Adam Edward Ludy

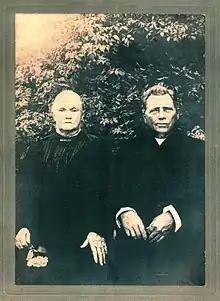
Adam Edward Ludy and wife Amanda (née Stone) Ludy circa 1900

Adam Edward Ludy (30 April 1831 – 25 August 1910), was an American Civil War veteran and pioneer of the American frontier crossing the California Trail in 1864. He and his son, Jacob Edward Ludy (1858–1921), were the first settlers of Harrington, Washington (1879).